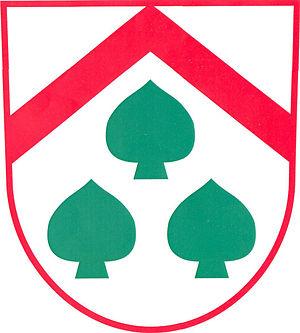
Ostřešany est une commune rurale du district et de la région de Pardubice, en République tchèque. Sa population s'élevait à 1 052 habitants en 2017.